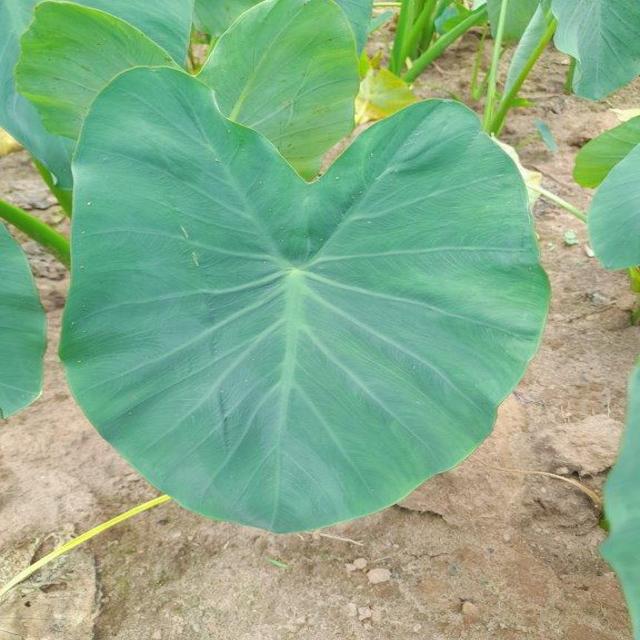
Label: Healthy